2009 Philadelphia Phillies season

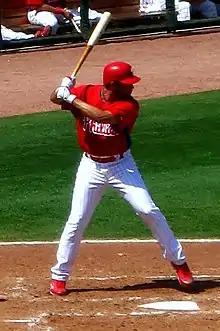
A right-handed man in a red batting practice baseball jersey and white baseball pants with red pinstripes stands in a batter's box by home plate.

On November 20, second baseman Chase Utley had hip surgery and was scheduled to be out for four to six months. However, on December 15, Utley said in a press conference that he could be ready for Opening Night. Just under four months later, Utley made his first pre-season game appearance in an intersquad game March 14, and his first appearance in actual game competition the next day against the St. Louis Cardinals. Third baseman Pedro Feliz also had surgery on his back to repair a herniated disc on the same day as Utley. Feliz officially returned to spring training action on March 13. During spring training, starting pitcher Cole Hamels left training camp on March 16 and flew to Philadelphia to have his left elbow examined by Dr. Michael Ciccotti. Hamels felt tightness in between innings and after he was done pitching for the day. "This will obviously set me back a couple of days, and I don’t think that should be a big deal", said Hamels. However, the injury threw his Opening Day start against the Braves into doubt, even though Ciccotti found no structural damage in his arm; Brett Myers was announced as Hamels' replacement to start Opening Night.